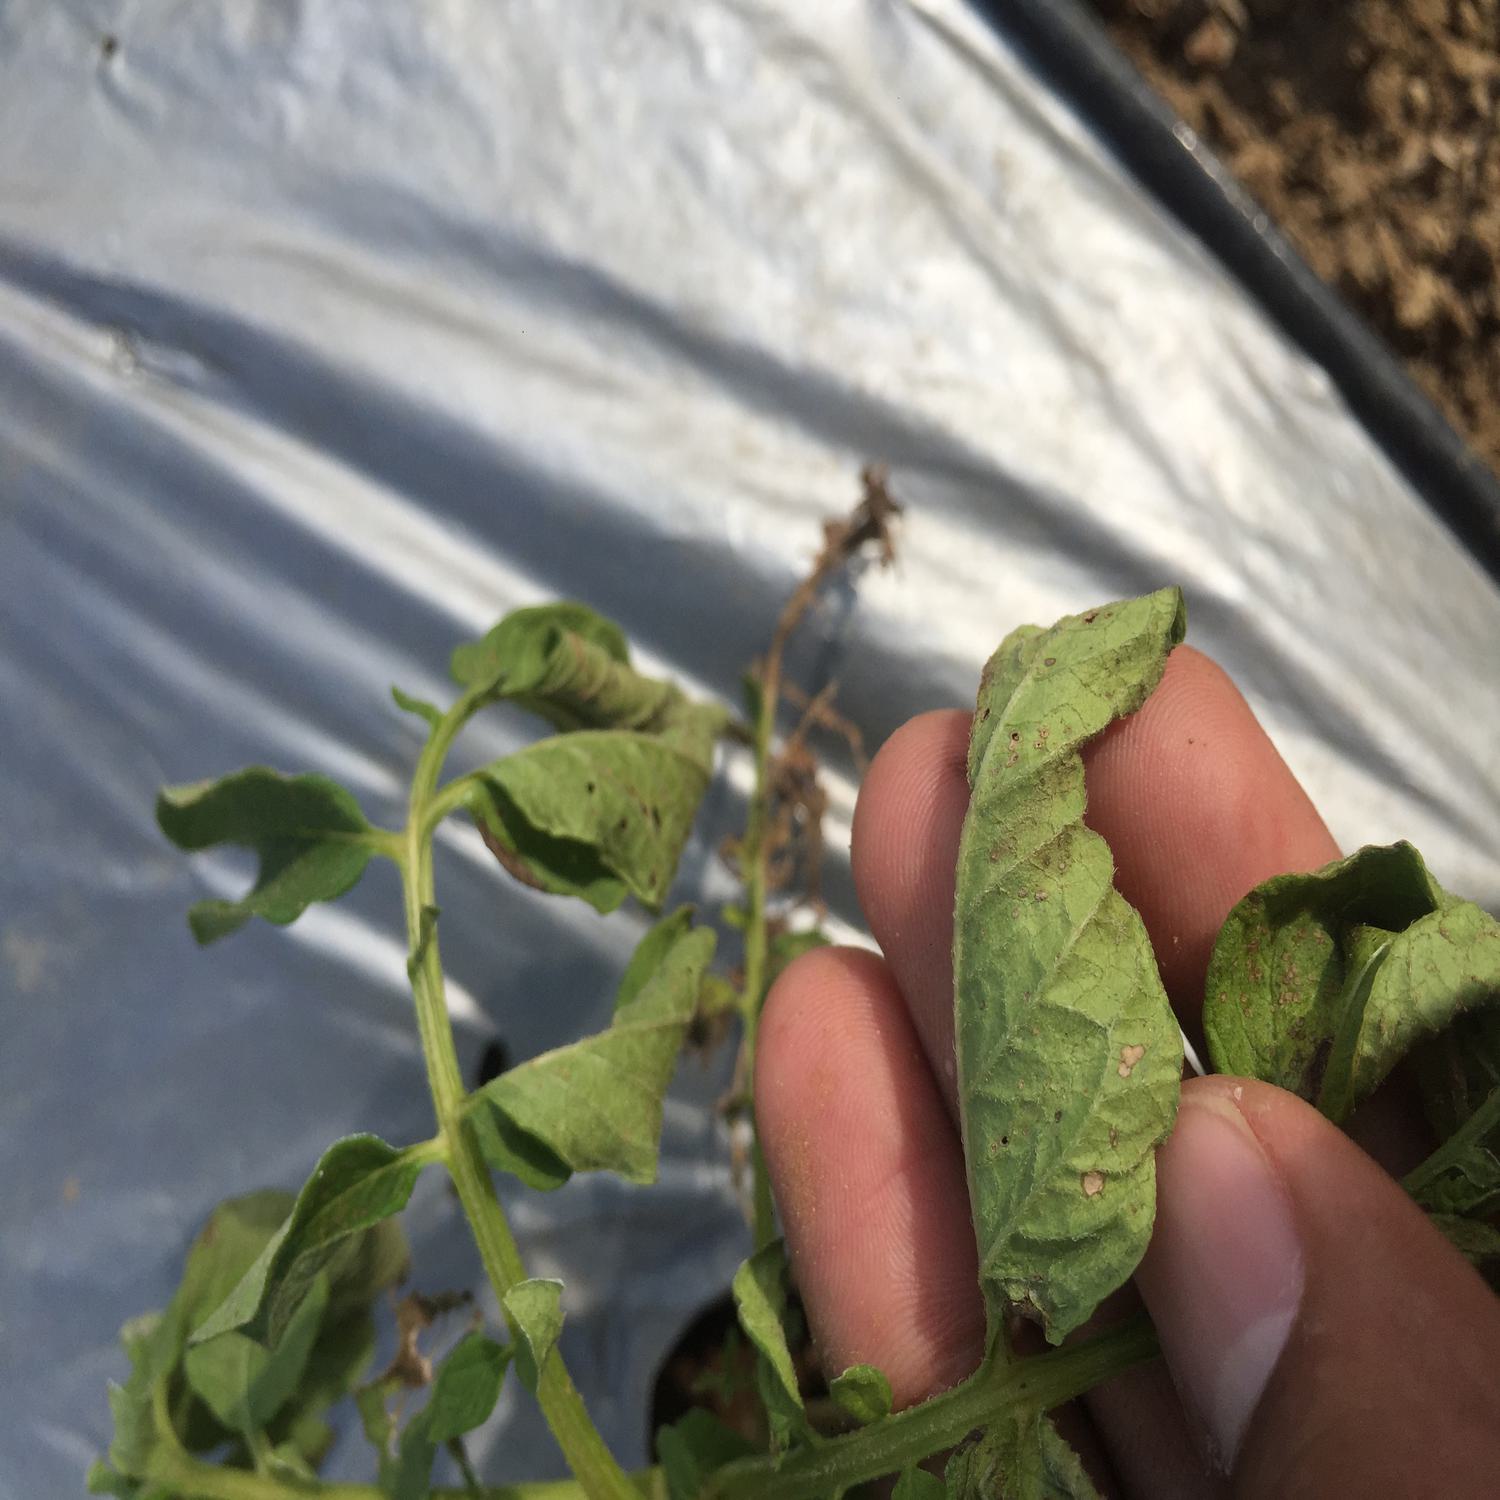
Label: Bacteria